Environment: real
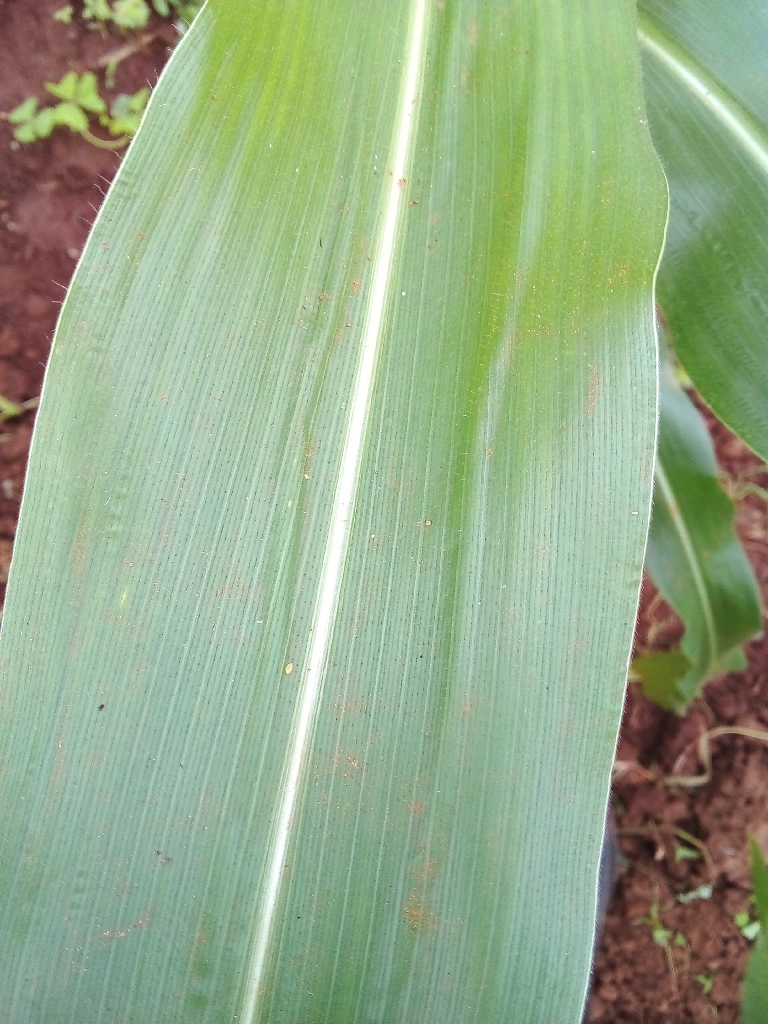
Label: healthy